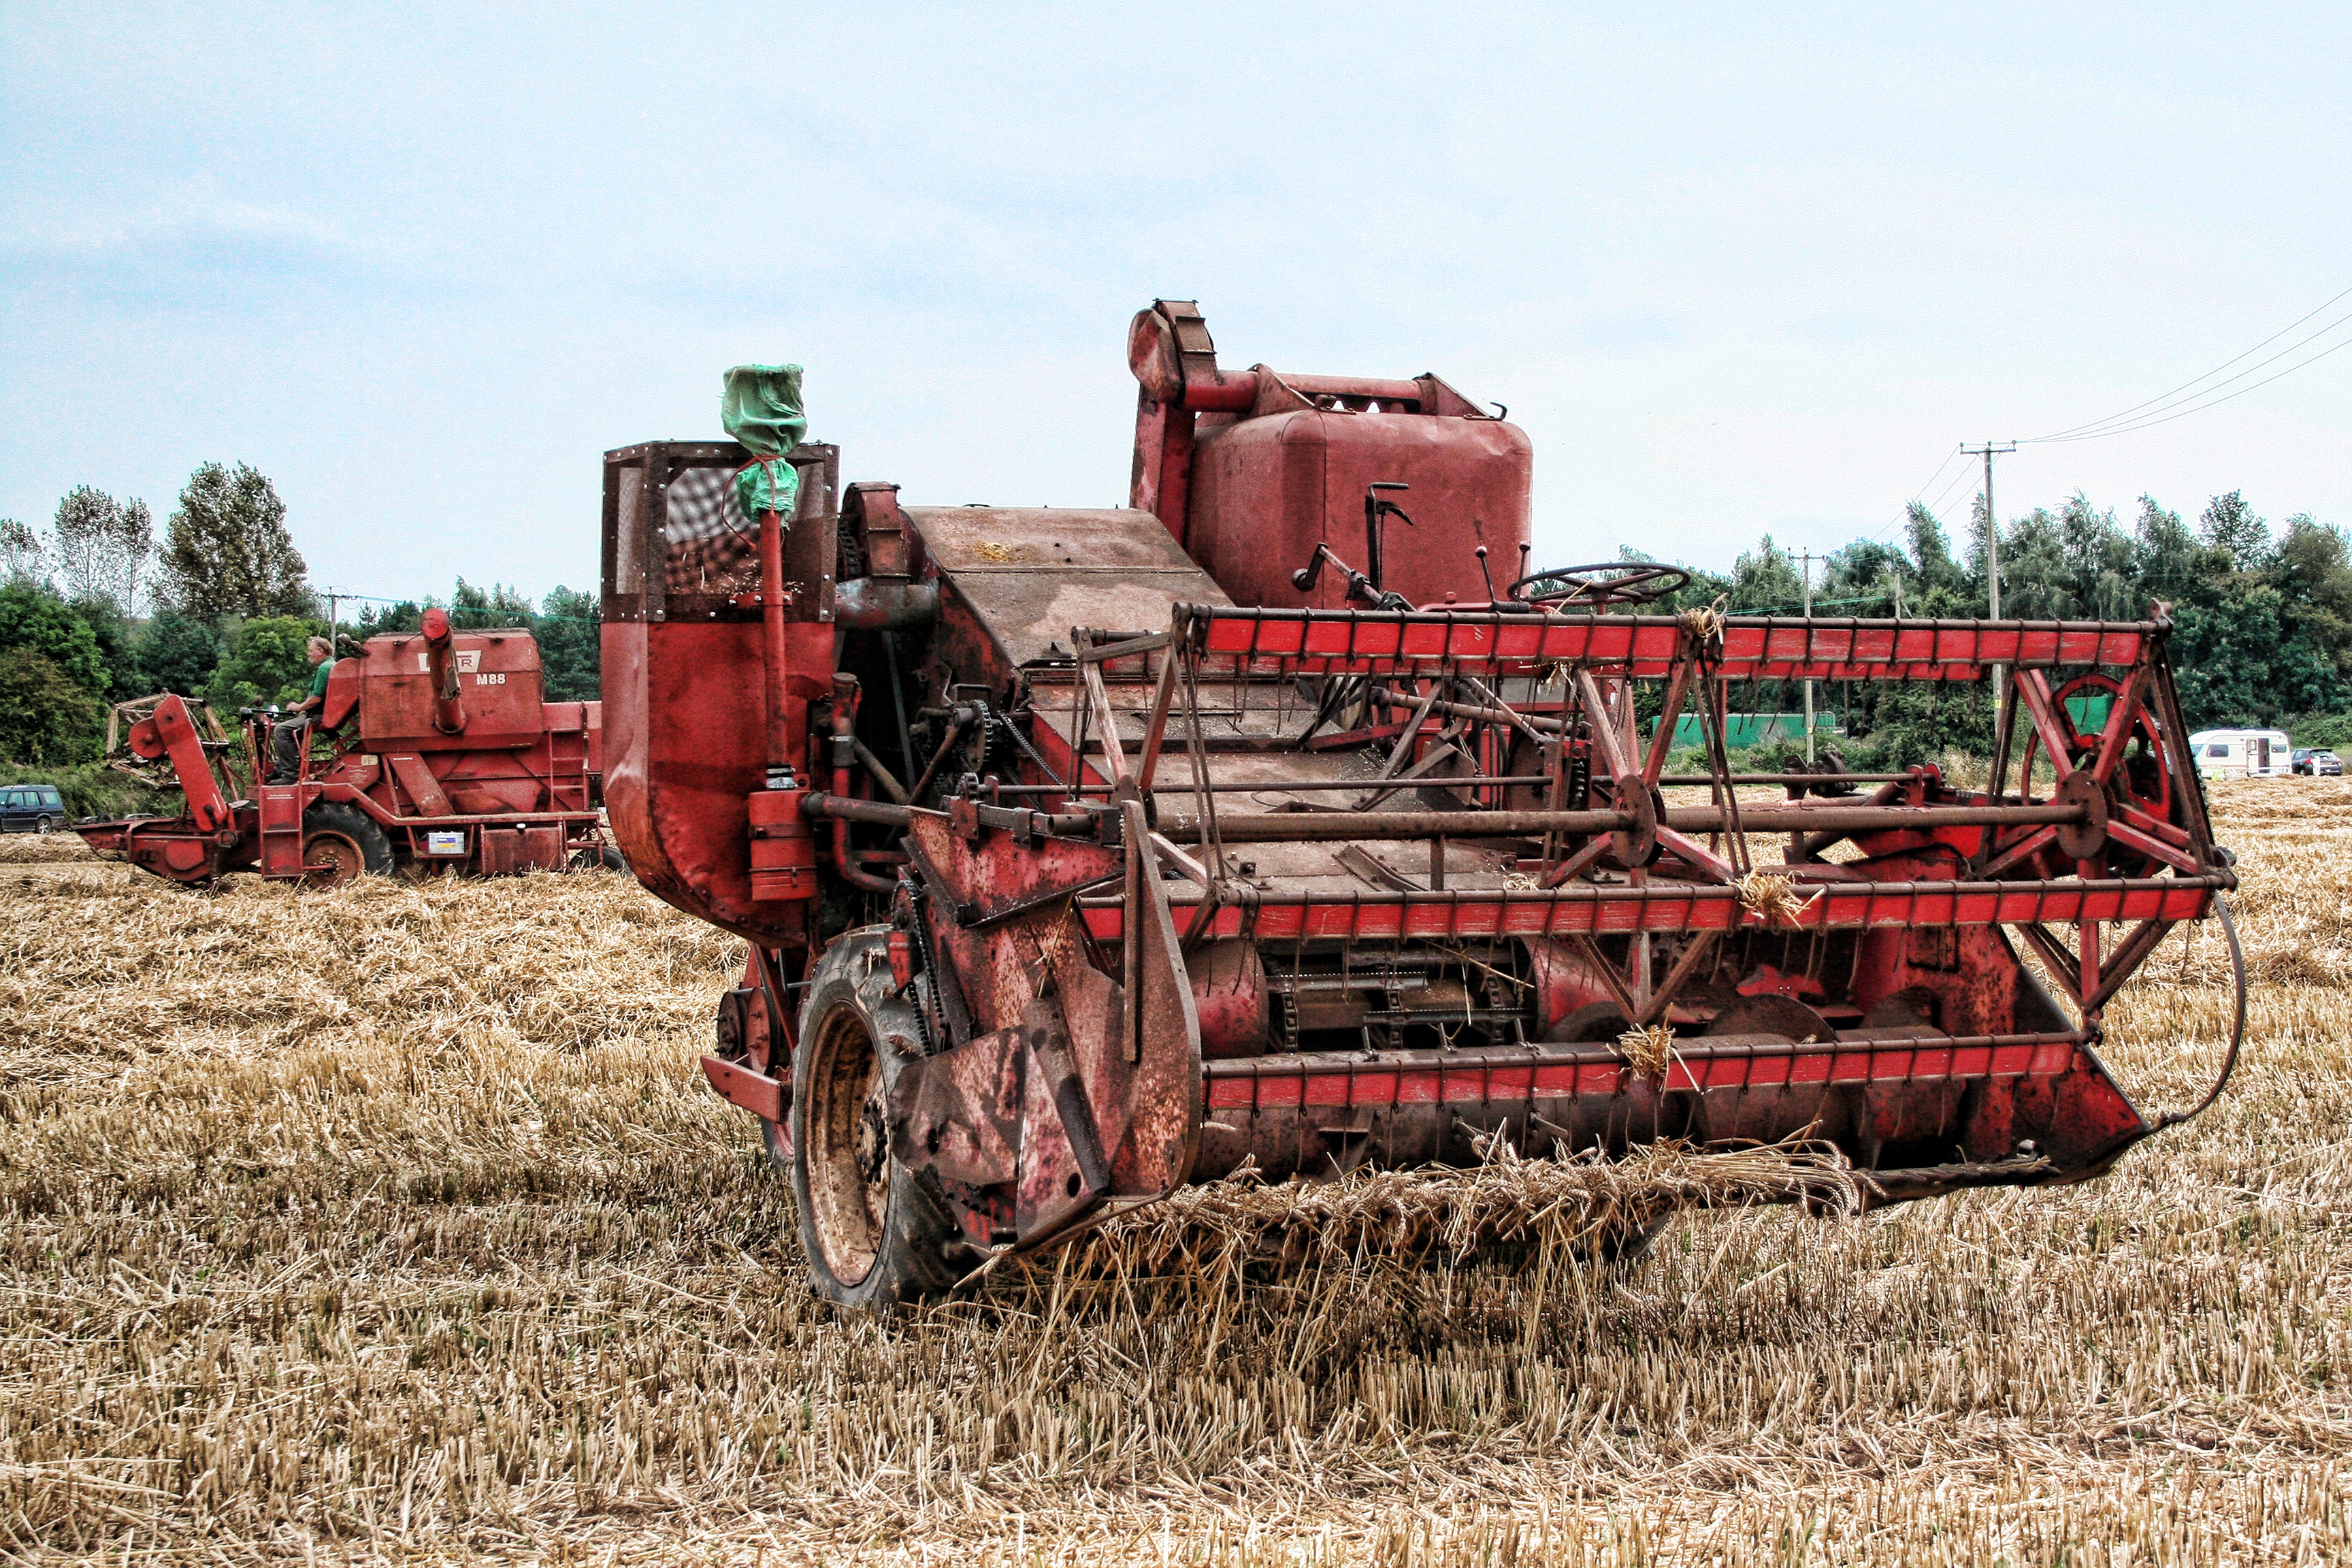
landscape, tractor, field, farm, barley, wheat, grain, countryside, land, summer, ripe, rural, food, golden, farming, harvest, vehicle, equipment, crop, soil, machine, industry, agriculture, cereal, cut, agricultural, straw, scene, harvesting, plough, harvester, combine, agricultural machinery, combine harvester, grass family